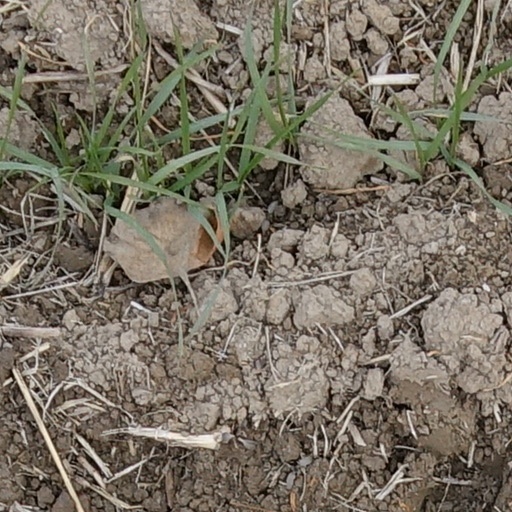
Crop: wheat